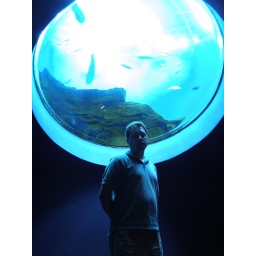
blue bubble of fish in the sky